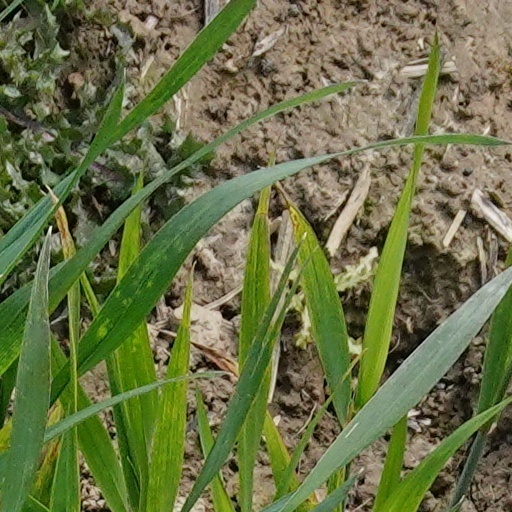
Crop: wheat